Mirjam Cvetič

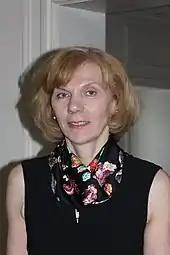
Cvetič in 2012

Mirjam Cvetič is a Slovenian-American theoretical physicist at the University of Pennsylvania, where she is Fay R. and Eugene L. Langberg Professor of Physics and of Mathematics. Cvetič has a background in basic theory, phenomenology and conducts research that bridges the gap between basic theory and experimental consequences on certain theories. Her research includes the applications of string theory, M-theory to black hole behavior, and particle phenomenology. Also, she has published highly cited works on supersymmetry , more than two hundred journal articles and is the editor of Physics Letter B.